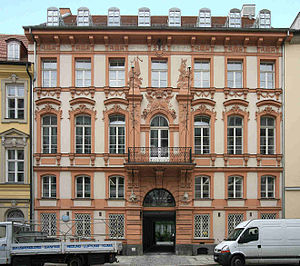
Piano nobile
Palais Gise i München: den rigt udsmykkede facade understreger meningen af piano nobile på første sal.
Piano nobile betegner den mest betydningsfulde etage – den repræesentative etage med de fornemst udstyrede rum – i et palæ, slot eller herregårdsbygning. Det er typisk enten første eller anden sal i bygningen. Etagen vil normalt være mere rigt dekoreret både ude og inde for at vise status.